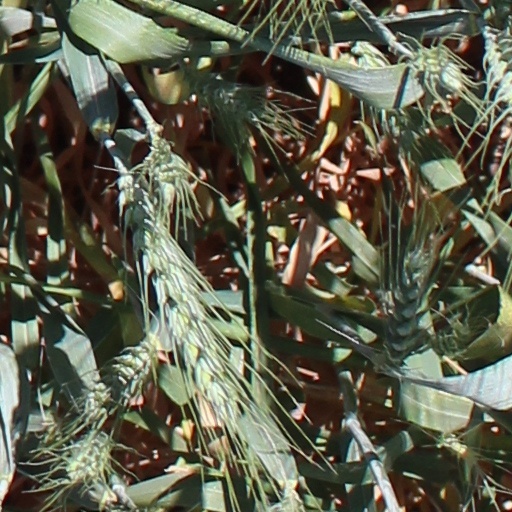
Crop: wheat